American popular music

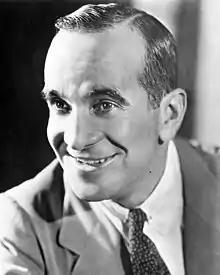
Al Jolson was a highly influential figure in both vaudeville and early sound films.

Thomas Edison's invention of the phonograph cylinder kicked off the birth of recorded music. The first cylinder to be released was "Semper Fidelis" by the U.S. Marine Band. At first, cylinders were released sparingly, but as their sales grew more profitable, distribution increased. These early recorded songs were a mix of vaudeville, barbershop quartets, marches, opera, novelty songs, and other popular tunes. Many popular standards, such as "The Good Old Summertime", "Shine On Harvest Moon", and "Over There" come from this time. There were also a few early hits in the field of jazz, beginning with the Original Dixieland Jazz Band's 1917 recordings, followed by King Oliver's Creole Jazz Band, who played in a more authentic New Orleans jazz style.